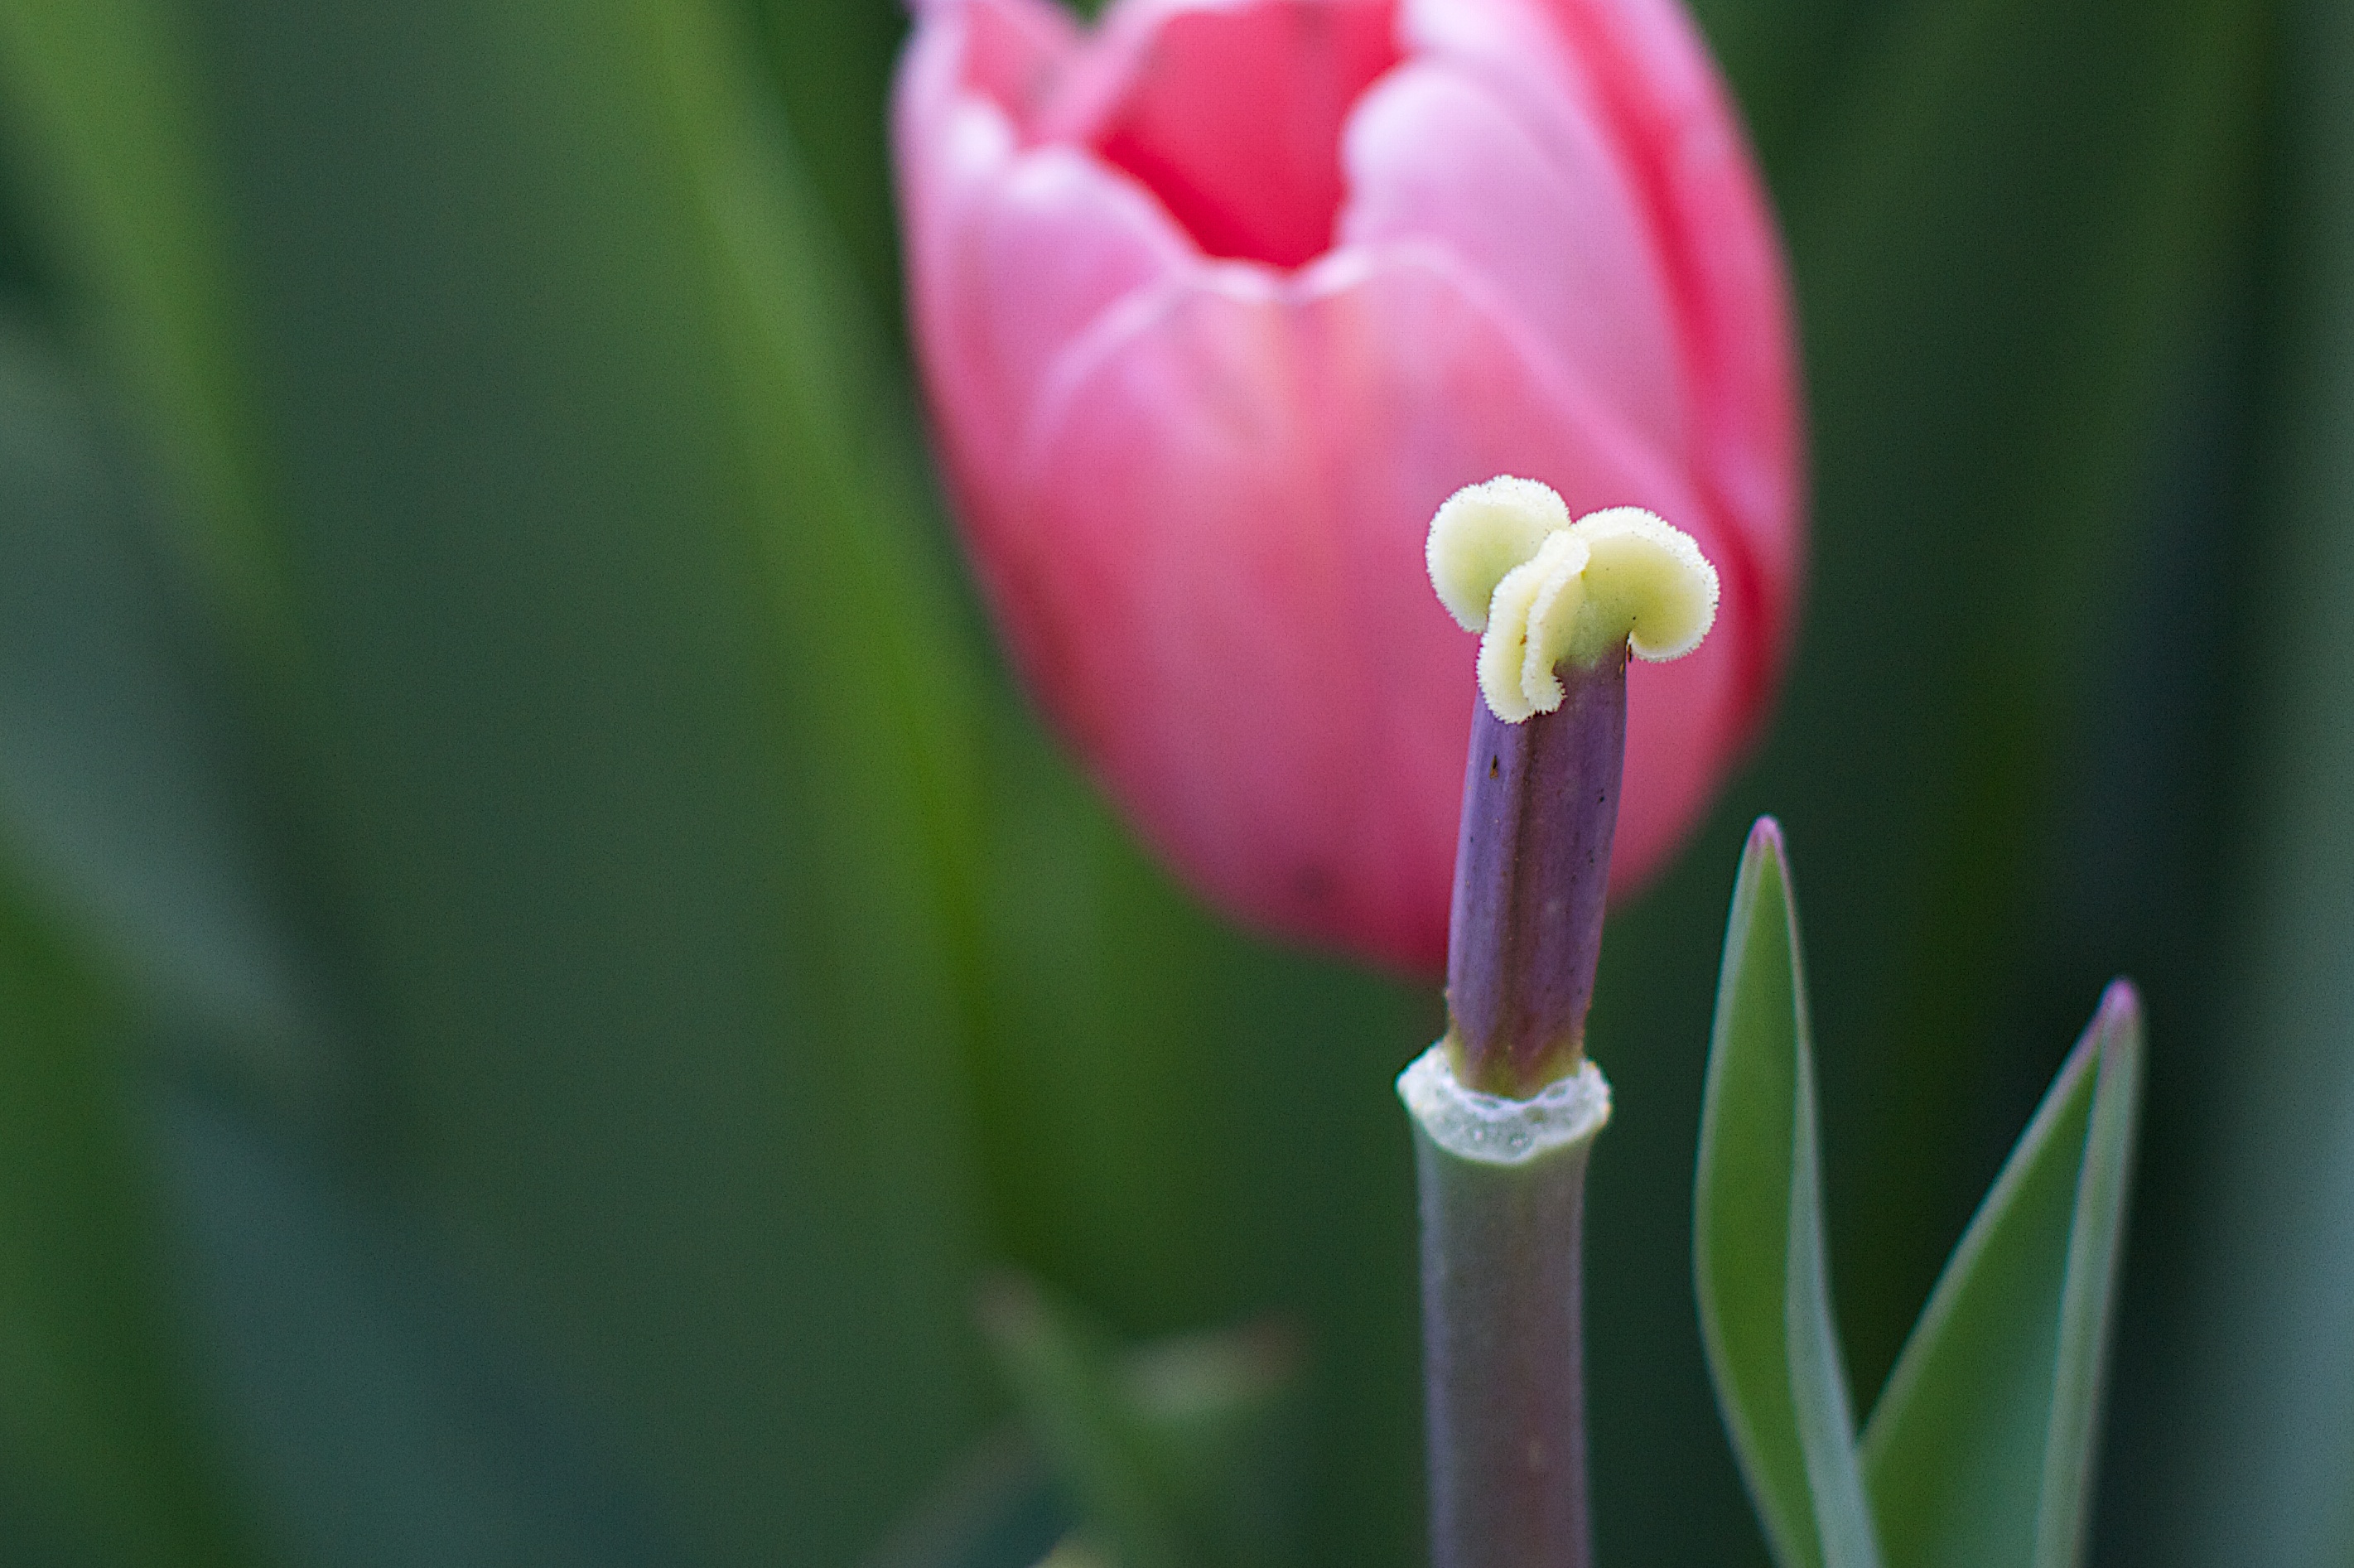
blossom, plant, flower, petal, tulip, green, botany, flora, close up, bud, macro photography, flowering plant, plant stem, land plant